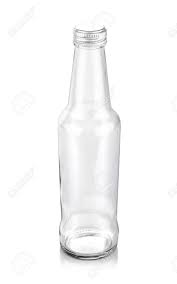
Waste category: glass